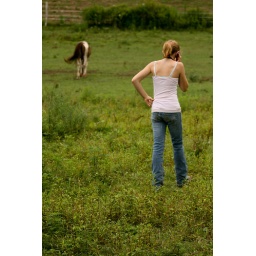
Photos from around the barn..July 23rd, 2009 - Thursday.My horse is the grey paint and the brown and white paint is my friends.